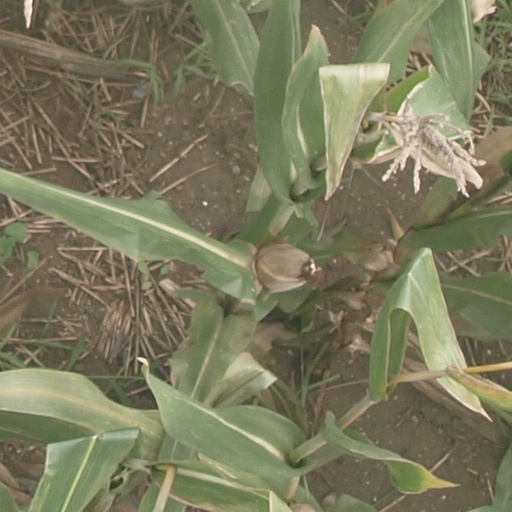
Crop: maize; corn